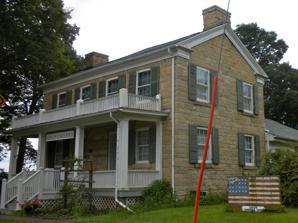
Building: Henderson Lewelling House
Country: United States of America
Year built: 1843
Historic house in Iowa, United States United States historic place Henderson Lewelling House U.S. National Register of Historic Places Show map of Iowa Show map of the United States Location W. Main St. Salem, Iowa Coordinates 40°51′5.4″N 91°37′17.7″W / 40.851500°N 91.621583°W / 40.851500; -91.621583 Area 1.61 acres (0.65 ha) Built 1843 Built by Henderson Lewelling Architectural style Greek Revival NRHP reference No. 82002620 Added to NRHP June 21, 1982 The Henderson Lewelling House , also known as the Lewelling Quaker Museum , is a historic building located in Salem, Iowa , United States. Henderson Luelling (as he more consistently spelled his surname, following his father's practice ) and his wife Elizabeth were among the first settlers in the Quaker community of Salem in 1837.  They moved here from Henry County, Indiana , and Henderson moved his fruit tree nursery with him.  This was Iowa 's first commercial nursery. Henderson built this two-story stone house with Greek Revival details in 1843.  The Lewellings were abolitionists associated with the Society of Anti-Slavery Friends, and his home is thought to have been a stop on the Underground Railroad . The family left Salem for Oregon in 1847, taking the nursery with them. The Lewelling's continued to own the house after they left Salem, and Nelson Gibbs, the local Justice of the Peace , used it for his office.  In 1848 he held a hearing in the house concerning the slaves of Ruel Daggs from Clark County, Missouri who had escaped to Salem.  Because of the size of the crowd, the hearing was moved to the Anti-Slavery Quaker Meetinghouse (no longer extant) across the street.  Gibbs determined he had no jurisdiction in the case.  It led to the federal court case Ruel Daggs vs. Elihu Frazier et al (1850), which was heard in the United States District Court for the Southern District of Iowa in Burlington .  The case, which Daggs won, was one of the last major cases using the Fugitive Slave Act of 1793 , and the only one held west of the Mississippi River . The house was listed on the National Register of Historic Places in 1982. It is noteworthy for its association with both Lewelling's nursery and the Daggs' case. It has been converted into a museum. See also Royal Ann cherry Seth Lewelling References